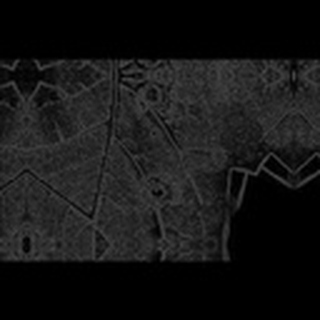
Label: cotton_target_spot